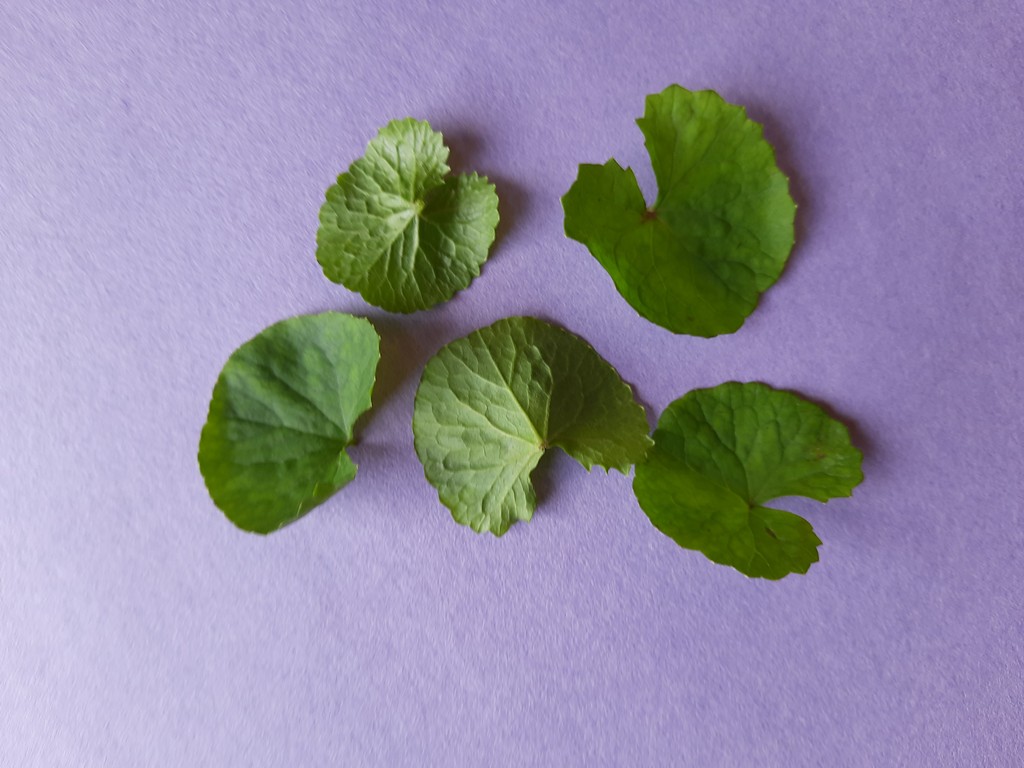
Label: Healthy